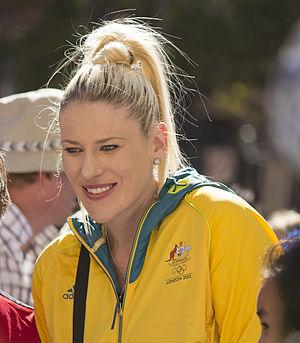
Lauren Jackson, née le 11 mai 1981 à Albury, est une joueuse australienne de basket-ball évoluant au poste d'intérieure ou d'ailière forte.
Le basket-ball féminin est la pratique féminine du basket-ball. Bien que sa pratique soit très répandue, sa reconnaissance sportive et médiatique a été plus tardive et moindre. Il est régulé par la Fédération internationale de basket-ball.